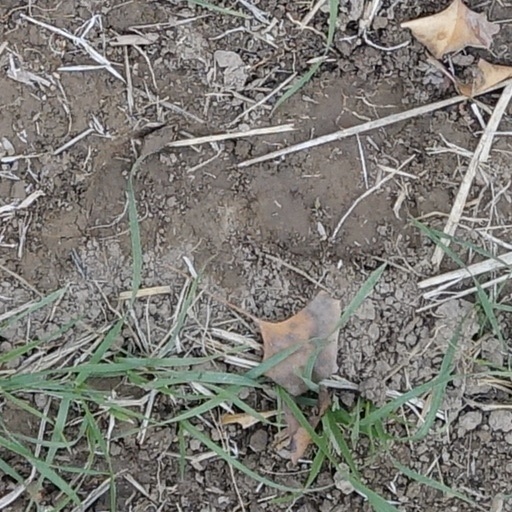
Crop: wheat